Alogliptin

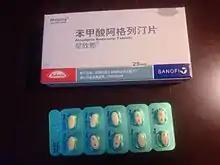
Alogliptin tablets sales in mainland China. Specification is 25 mg × 10 tablets.

In December 2007, Takeda submitted a New Drug Application (NDA) for alogliptin to the United States Food and Drug Administration (FDA), after positive results from Phase III clinical trials. In September 2008, the company also filed for approval in Japan, winning approval in April 2010. The company also filed a Marketing Authorization Application elsewhere outside the United States, which was withdrawn in June 2009 needing more data. The first NDA failed to gain approval and was followed by a pair of NDAs (one for alogliptin and a second for a combination of alogliptin and pioglitazone) in July 2011. In 2012, Takeda received a negative response from the FDA on both of these NDAs, citing a need for additional data.